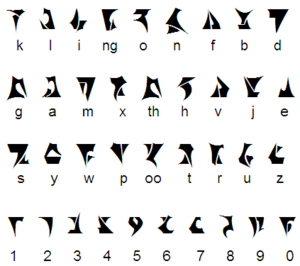
Klingon (sprog)
Tegnene i klingon med "oversættelse" til latinsk alfabet og arabertal.
Klingon er et kunstsprog lavet af Marc Okrand for filmselskabet Paramount Pictures forud for filmen Star Trek III - Jagten på Spock fra 1984. I filmen tales sproget af en art rumvæsener kaldet klingonere. Marc Okrand skabte sproget med den på jorden sjældne ordstilling objekt-verbum-subjekt for at få det til at virke mere fremmedartet.